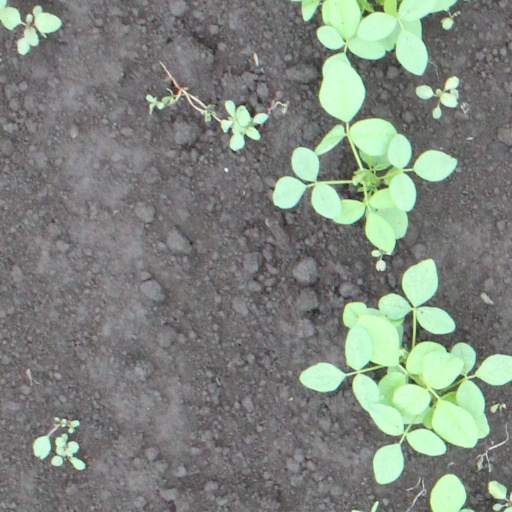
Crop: soybean